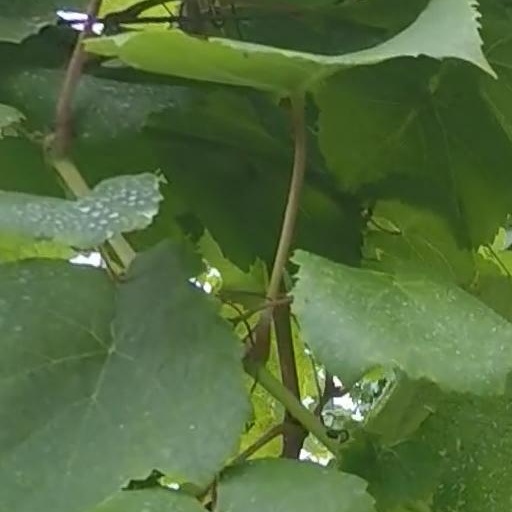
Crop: grape